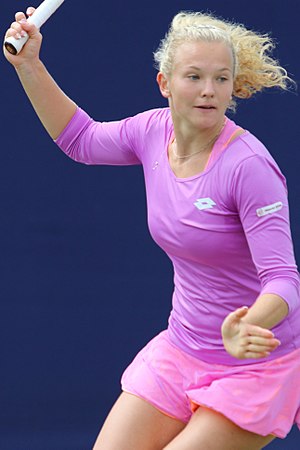
Kateřina Siniaková
Kateřina Siniaková er en tjekkisk professionel tennisspiller. Hun spiller både single og double, men det er i damedouble, hun har haft størst succes, og hun har sammen med landsmanden Barbora Krejčíková vundet French Open og Wimbledon, begge i 2018. Efter disse to sejre nåede hun sin højeste placering på double-ranglisten som nummer 2. Parret vandt også juniorrækken i de samme to turneringer samt i US Open, alle i 2013. Hendes bedste single-placering er som nummer 36, som hun nåede i april 2017 efter blandt andet at have vundet sin hidtil eneste WTA-turnering i single, hvilket var Shenzhen Open.